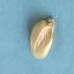
Maize quality: Good